Rico Constantino

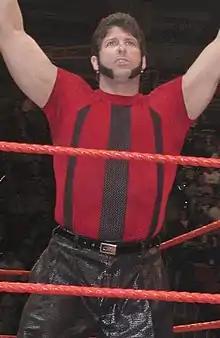
Costantino in 2003

Americo Sebastiano Costantino (born October 1, 1961) is an American professional wrestler. He performed under the ring names Rico Costantino and Rico in World Wrestling Entertainment (WWE) from 1998 to 2004.